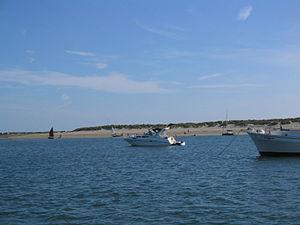
Cette liste de sites Ramsar en Angleterre comprend des zones humides considérées comme ayant une importance internationale au regard de la Convention de Ramsar. L'Angleterre compte actuellement 71 sites désignés « zones humides d'importance internationale ».
Alison Munro DBE, née Donald, le 12 février 1914 à Liskeard et morte le 2 septembre 2008 à West Wittering, est une haut fonctionnaire et directrice d'école britannique. Elle dirige St Paul's Girls' School à Londres, de 1964 à 1974.